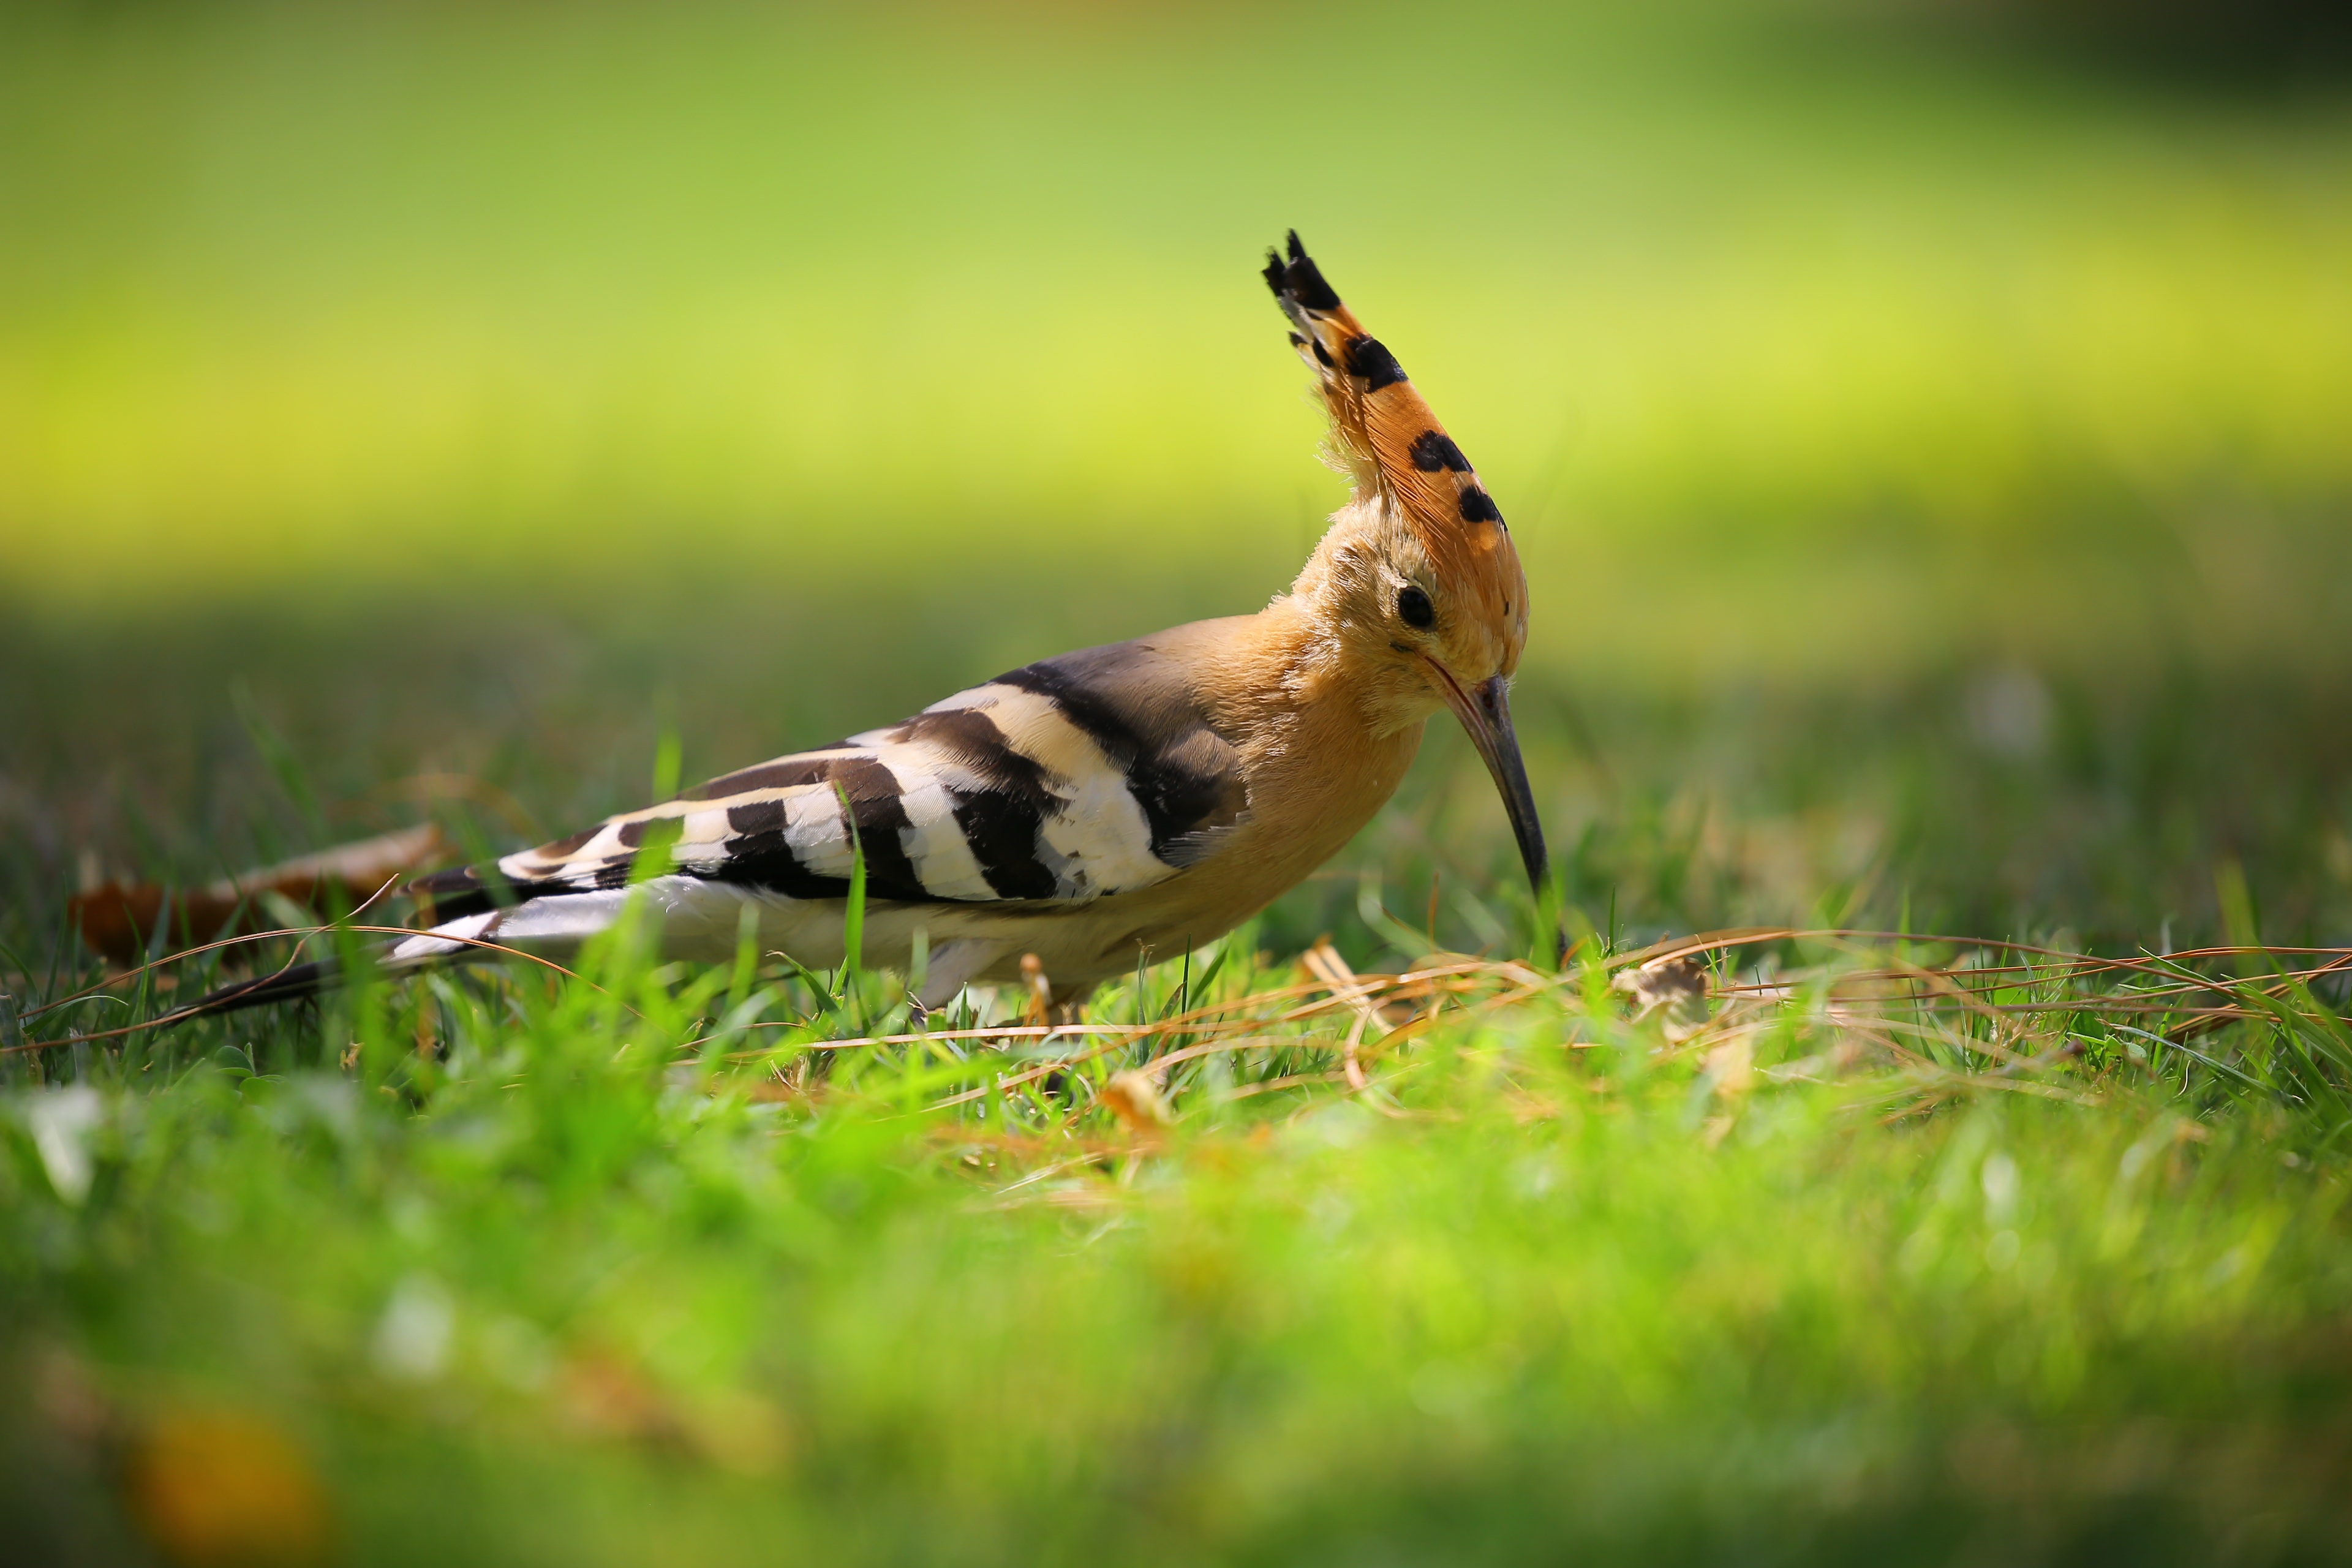
nature, grass, branch, bird, animal, cute, wildlife, green, beak, avian, fauna, vertebrate, finch, shorebird, macro photography, perching bird